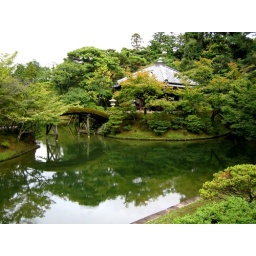
The other side of Oyamashima, with an earthen bridge high enough to allow small boats under